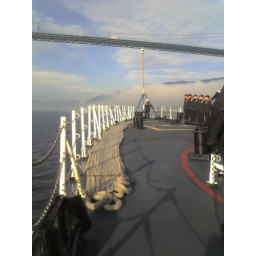
Heading under the lions gate bridge